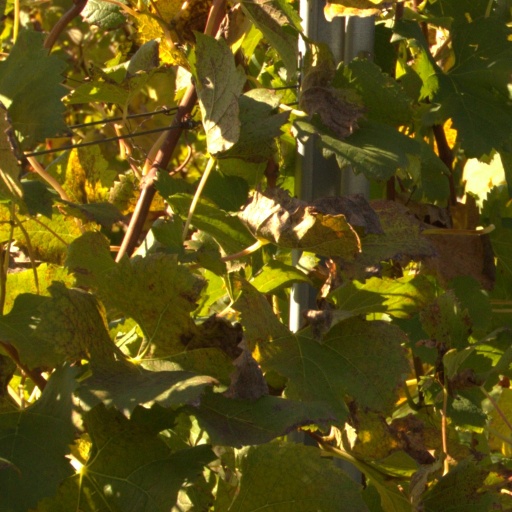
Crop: grape